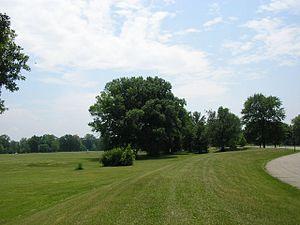
Le Shawnee Park est un parc municipal de la ville de Louisville. Il fut dessiné par l'architecte Frederick Law Olmsted qui réalisa le célèbre Central Park de New York tout comme 17 autres parcs à Louisville.